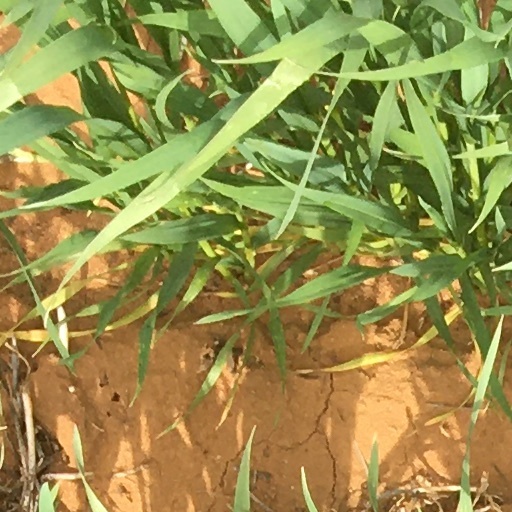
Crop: wheat